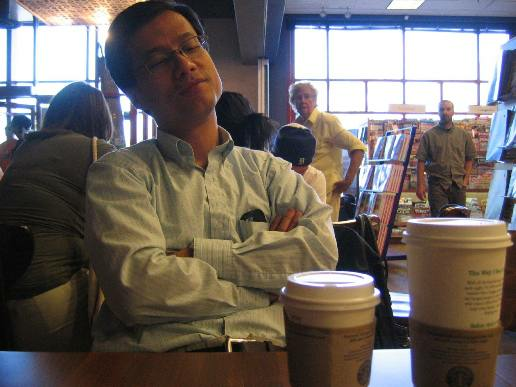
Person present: Yes